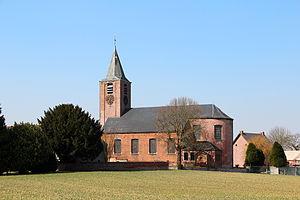
Houtaing (Belgique), église Saint-Quirin (1789).
Houtaing ou Houtaing-lez-Ath est une section de la ville belge d'Ath, située en Région wallonne dans la province de Hainaut.